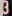
Number: 3